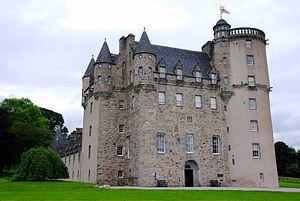
Le château de Fraser est un monument écossais, l’un des châteaux de plan Z les plus élaborés et l'un des plus grands « châteaux de Mar ». Situé près de Kemnay, un village situé à 26 kilomètres à l’ouest d’Aberdeen, dans l’Aberdeenshire.